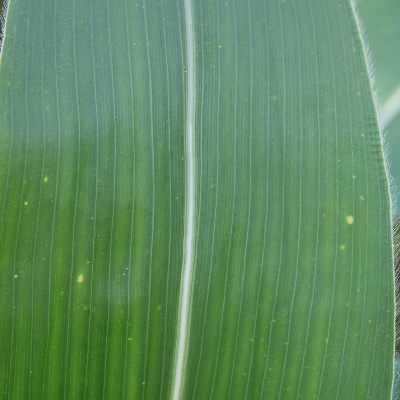
Crop: Maize
Condition: leaf spot